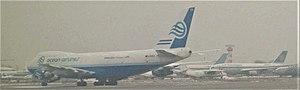
Ocean Airlines était une compagnie aérienne italienne, spécialisée dans le fret. Elle a commencé ses opérations le 27 novembre 2004 avec un vol décollant de l'aéroport de Milan Malpensa avec un Boeing 747-200F, immatriculé I-OCEA. Ce vol charter était exceptionnellement affrété par Cargolux, la compagnie cargo du Luxembourg. Le lendemain, un vol partait vers Dacca au Bangladesh mais de l'aéroport de Brescia Montechiari, siège de la compagnie.